Giovanni Canavesio

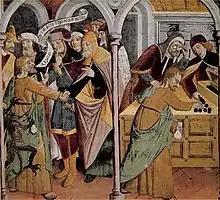
Pact of Judas, Giovanni Canavesio

Canavesio started his work in the Chapel of Notre-Dame des Fontaines, near La Brigue, with eleven displays of Virgin's life and Christ's childhood: the Nativity of the Virgin, her Presentation in the Temple, her Marriage, the Annunciation, the Visitation, the Nativity of Christ, his Circumcision, the Adoration of the Magi, the Massacre of the Innocents, the Flight into Egypt, and the Presentation in the Temple. For some paintings, he collaborated with Jean Baleison, for example in the ones of the choir that were discovered under a layer of whitewash in the 1950s. The inscription of the paintings on the north wall documented Canavesio's craft and completion in October 1492 but was fallen and covered by a new one that indicated Canavesio's involvement. However, it did not articulate that all the paintings were done by Canavesio, not mentioning workshops or collaborations but the general conception of the Passion Cycle would be done by Canavesio himself. The scene depicting the Virgin in the paintings of the triumphal arch would also be his collaboration with another artist. Canavesio executed the nave paintings following the tradition of Italian Renaissance practices. The gold and tinfoil he used now turned black due to oxidation but was restored around 1849.